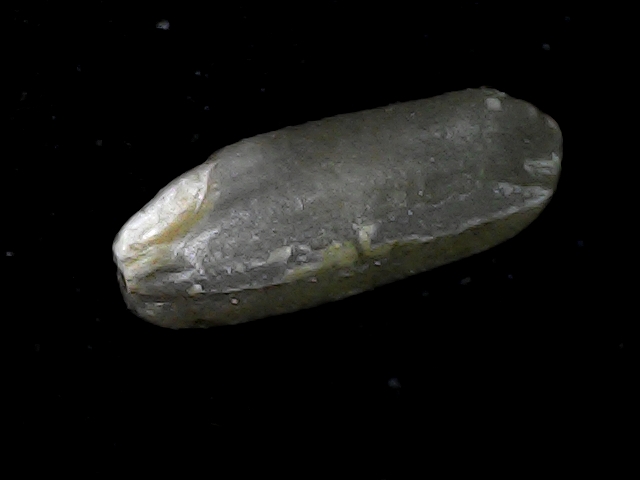
Rice variety: BD79